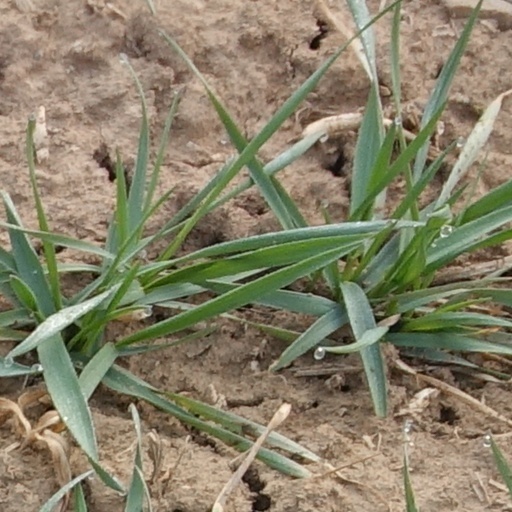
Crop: wheat